Vannevar Bush

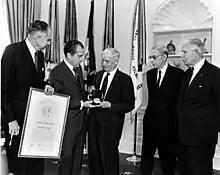
From left to right in a November 1969 photo, Glenn Seaborg, President Richard Nixon, and the three awardees of the Atomic Pioneers Award: Vannevar Bush, James B. Conant, and Gen. Leslie Groves.

After thinking about the potential of augmented memory for several years, Bush set out his thoughts at length in "As We May Think", predicting that "wholly new forms of encyclopedias will appear, ready made with a mesh of associative trails running through them, ready to be dropped into the memex and there amplified". "As We May Think" was published in the July 1945 issue of "The Atlantic". A few months later, "Life" magazine published a condensed version of "As We May Think", accompanied by several illustrations showing the possible appearance of a memex machine and its companion devices.